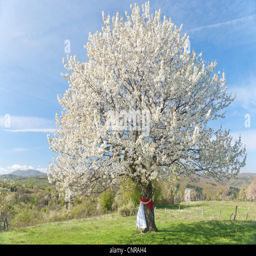
beautiful young woman with white dress and a red scarf hugging a cherry tree in bloom in springtime